Yoosuf Shafeeu

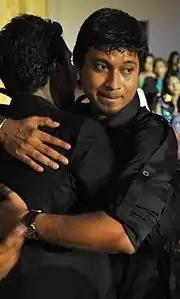
Shafeeu at 1st Maldives Film Awards ceremony, 2011

Later in 2010, Shafeeu appeared alongside Niuma Mohamed and Amira Ismail in "Veeraana", a drama film addressing child sexual abuse. Directed by Shafeeu himself, he played Shahin, a father who discovers that his daughter has been sexually assaulted by her step-uncle. The film received mixed to positive reviews, with critics appreciating its attempt to tackle a sensitive topic, though some criticized its melodramatic execution. His performance was deemed satisfactory by the critics. With strong pre-release anticipation, the film was a commercial success. He received a nomination for the Best Actor at the 2nd Maldives Film Awards and a nomination for Best Editing at the 6th Gaumee Film Awards. He then starred in "Niuma" (2010), the directorial debut of Niuma Mohamed, alongside an ensemble cast including Mohamed, Sheela Najeeb, Mohamed Manik, Ahmed Nimal, Aminath Rasheedha and Abdulla Muaz. He played a brother who ultimately supports his sister after she endures sexual abuse by their father and brother. The film received widespread critical acclaim, particularly for its performances and dialogue. It was a major box office success, screening over thirty houseful shows and becoming the highest-grossing Maldivian film of the year. He received a nomination for Best Choreography for the song "Hiyy Dhevijjey" at the 6th Gaumee Film Awards. Following this, he co-wrote and co-directed the horror film, "Mendhamuge Evaguthu" (2010) with Amjad Ibrahim. The story follows a group of ten friends who watch a horror film, only to find themselves affected by its narration.